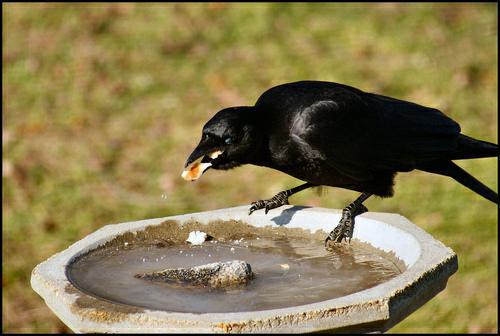
A photo of a american crow